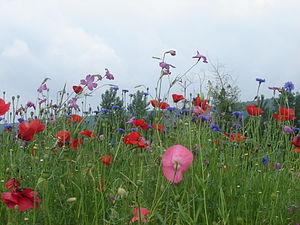
Coquelicots, bleuets, fleurs mauves sur fond de ciel et de montagnes... Un fond d'écran reposant